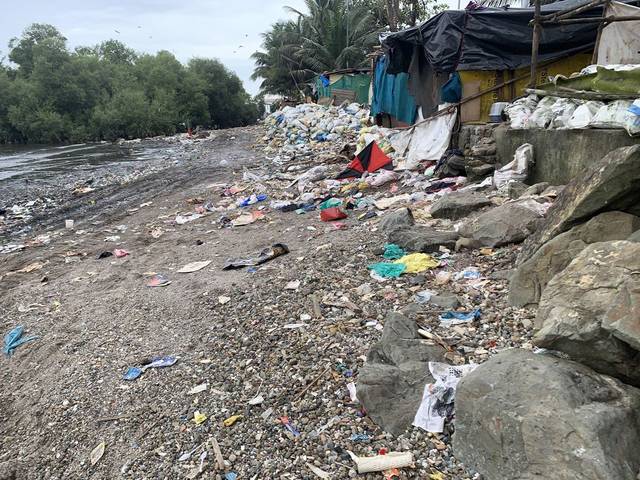
Region: India
Coordinates: 19.057, 72.823